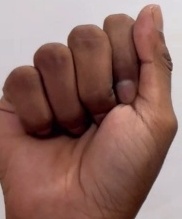
ASL sign: A